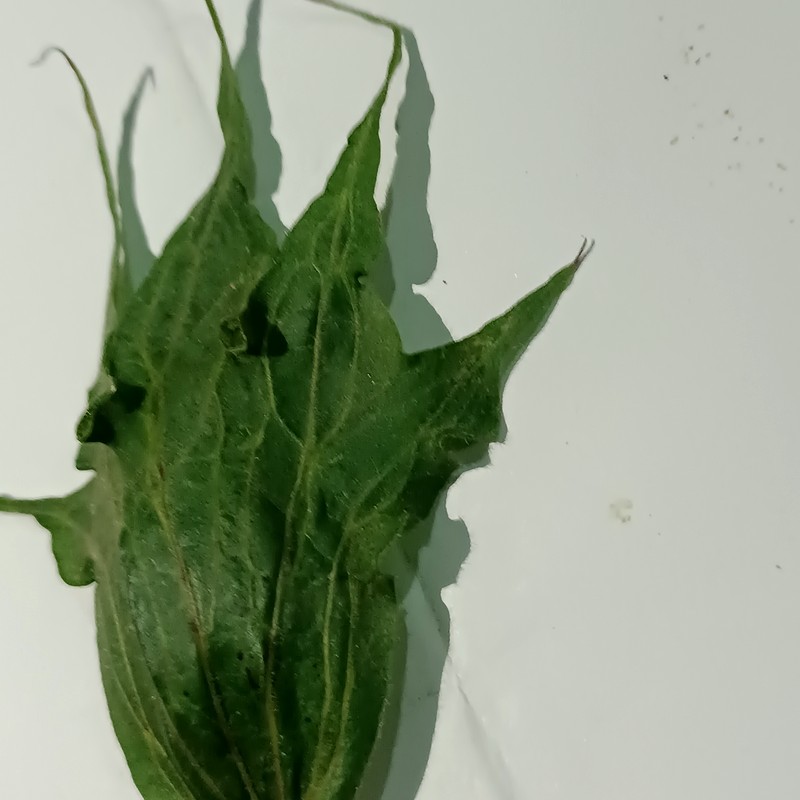
Label: Herbicide Growth Damage